Josephus Stevenot

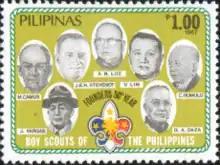
Stevenot (third from the left) Founders of the Boy Scouts of the Philippines. Stamp for National Boy Scout Movement 50th Anniversary, 28 Oct 1987.

Stevenot's involvement in Scouting in the Philippines started with the Boy Scouts of America Philippine Islands Council No. 545, as Chairman of the Finance Committee. The Council was financially unstable and he was invited by West Pointer Gen. Vicente Lim, a Boy Scouting supporter. The Council improved considerably under Stevenot's guidance, and in 1934 he was elected the last President of the BSA Philippine Islands Council No. 545.